Steller's sea ape

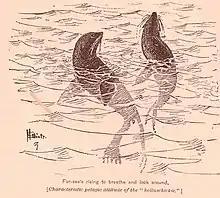
Steller may have misidentified a northern fur seal (above)

All Steller's writings regarding his expedition were published posthumously, but most of his writings were lost. His account of the creature was detailed in his diary, published in two installments by Prussian zoologist Peter Simon Pallas in 1781 and 1793. He also made a small note in his most famous book "De Bestiis Marinus", calling it an "imperfect account" for lack of a specimen: